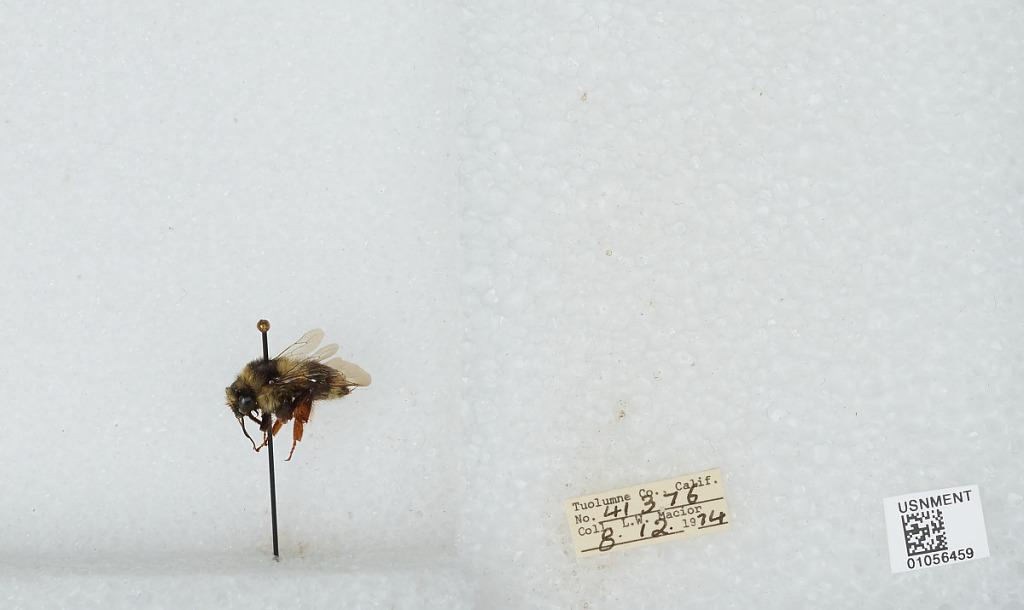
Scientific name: Bombus bifarius nearcticus
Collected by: L. Macior
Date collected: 1974-8-12
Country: United States
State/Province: California
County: Tuolumne
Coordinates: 38.02, -119.93